Abraham Robinson

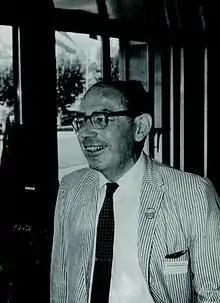
Robinson in 1970

Abraham Robinson (born Robinsohn; October 6, 1918 – April 11, 1974) was a mathematician who is most widely known for development of nonstandard analysis, a mathematically rigorous system whereby infinitesimal and infinite numbers were reincorporated into modern mathematics. Nearly half of Robinson's papers were in applied mathematics rather than in pure mathematics.